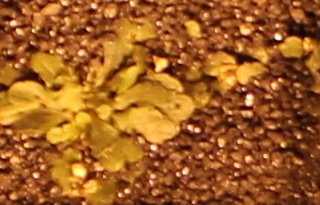
Label: Horseweed